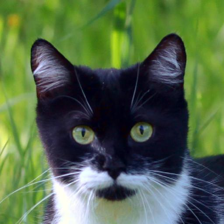
Label: animals